Laurie Brereton

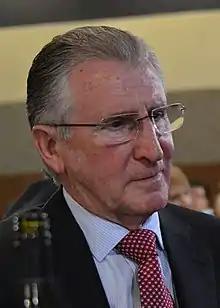
Laurie Brereton in 2016. Photo by Rob Keating

Laurence John Brereton (born 29 May 1946) is an Australian former politician who was a state minister, a federal member of cabinet, and kingmaker in the election of several Australian Labor Party leaders, including Paul Keating and Mark Latham. He was a Labor member of the Australian House of Representatives from March 1990 to October 2004, representing the Division of Kingsford Smith, New South Wales. He is credited with building Sydney's controversial monorail.